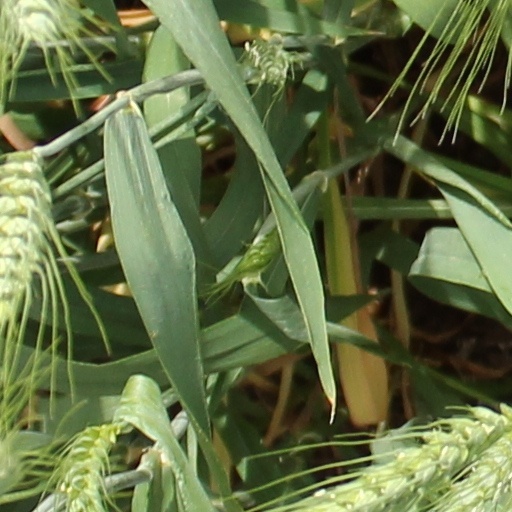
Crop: wheat